Saint Barthélemy

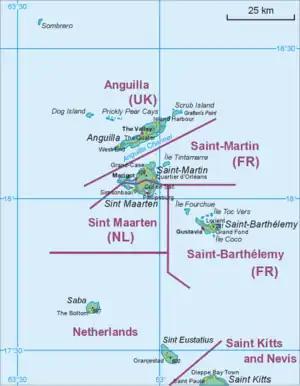
Map showing the location of St. Barts relative to Sint Maarten/Saint Martin and St Kitts

Approximately east of Puerto Rico and the nearer Virgin Islands, St. Barthélemy lies immediately southeast of the islands of Saint Martin and Anguilla. St. Barthélemy is separated from Saint Martin by the Saint-Barthélemy Channel. It lies northeast of Saba and St Eustatius, and north of St Kitts. Several smaller uninhabited islands lie offshore, the largest of which are Île Fourchue, Île Coco, Île Chevreau (Île Bonhomme), Île Frégate, Île Toc Vers, Île Tortue, Roche Plate (Table à Diable) and Mancel ou la Poule et les Poussins. There are numerous smaller islets, such as La Petite Islette, L'Îlet au Vent, Île Pelé, Île le Boulanger, Roche le Bœuf, Île Petit Jean, L'Âne Rouge, Les Gros Islets, La Baleine des Gros Islets, Pain de Sucre, Les Baleines du Pain de Sucre, Fourmis, Les Petit Saints, Roches Roubes, Les Baleines de Grand Fond and Les Grenadins.